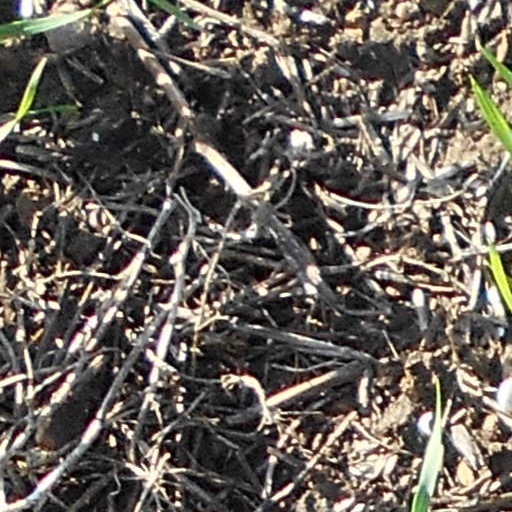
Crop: wheat